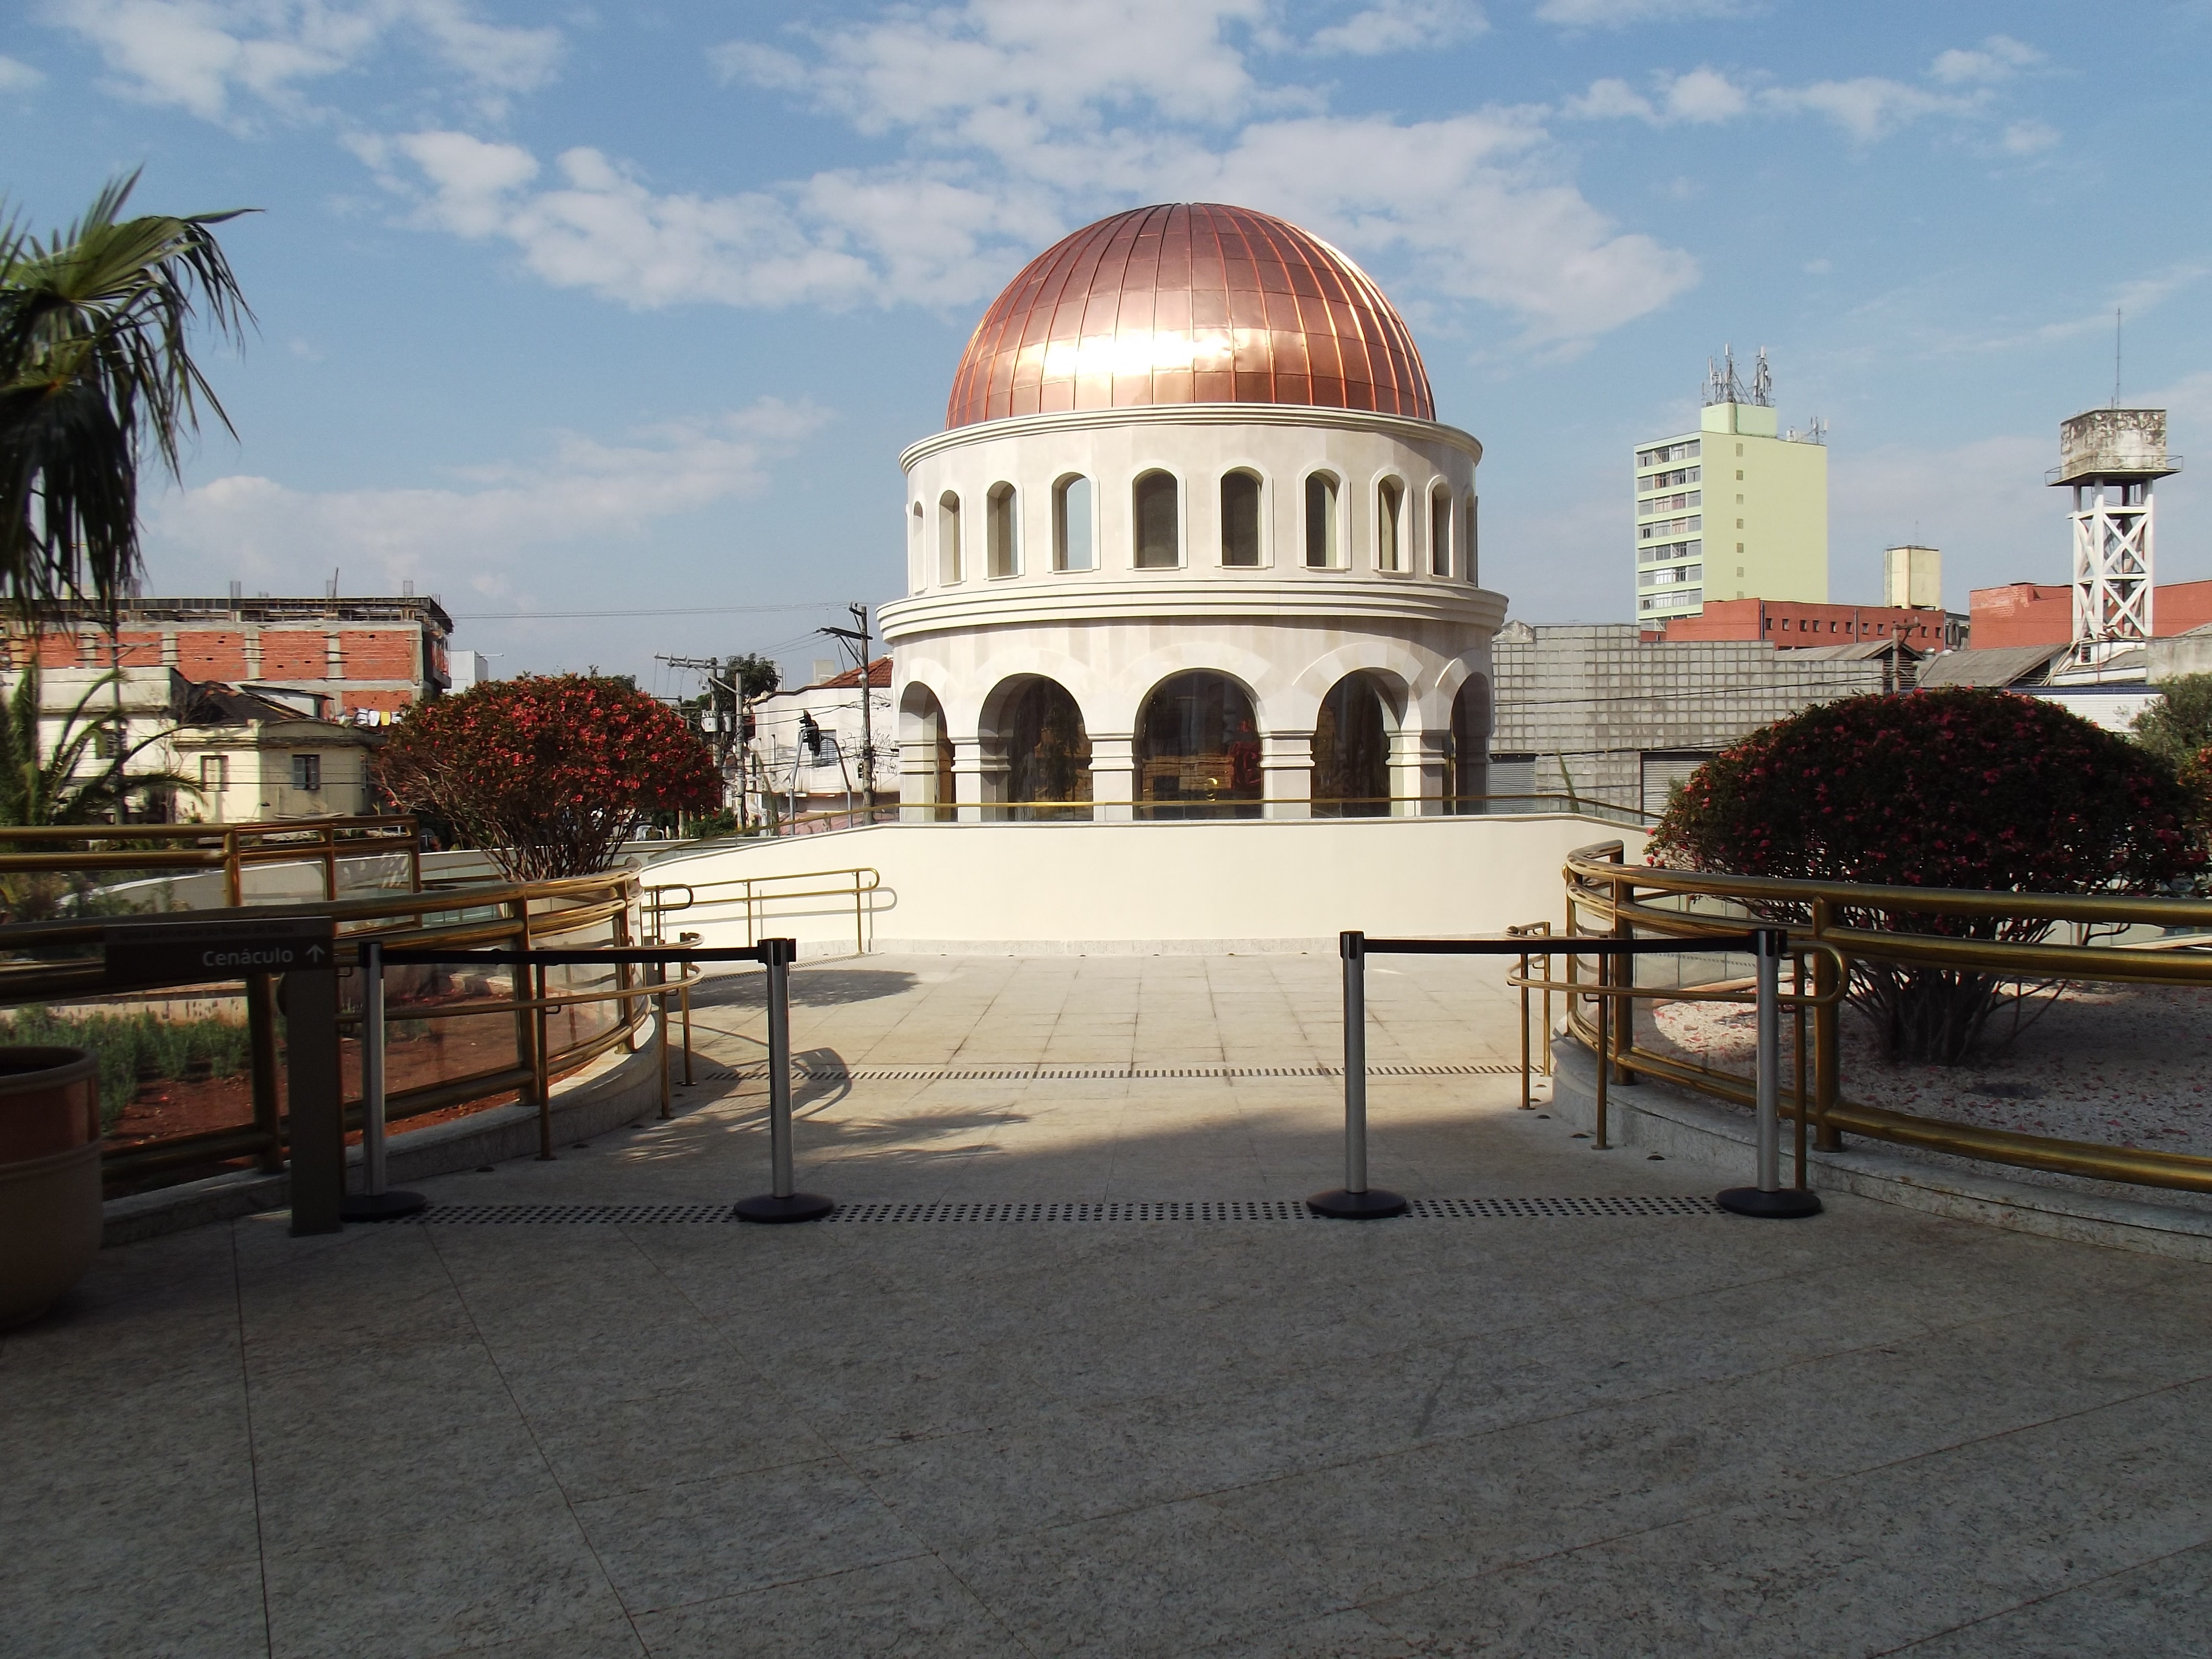
building, landmark, place of worship, temple, sao paulo, solomon, the universal church, cenacle